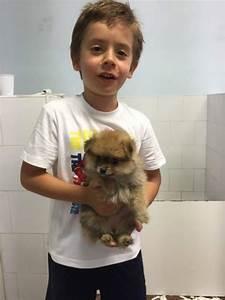
dog